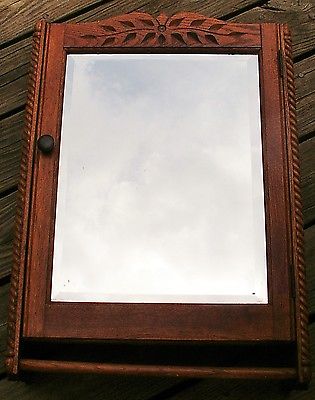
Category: cabinet